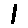
Label: 1